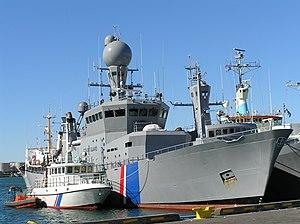
La Garde-côtes d'Islande est la garde-côtière de la République d'Islande. Les missions principales des garde-côtes islandais consistent en la recherche, le sauvetage, la protection et la conservation des ressources naturelles. La Garde-côtes joue un rôle central dans la défense islandaise. Ses missions se sont élargies au fil des années pour inclure la surveillance de l'espace aérien islandais.
La classe Ægir est un type de patrouilleur utilisé par la Garde-côtes d'Islande. Actuellement, deux navires de cette classe sont en service: Ægir et Týr. Les navires ont été construits au Danemark et ont été commissionnés entre 1967 et 1975. Leur mission est d'accomplir des opérations de police au large de la zone économique exclusive islandaise.
Le Týr, ou Týr II, est un navire patrouilleur islandais de la classe Ægir, utilisé par la Garde-côtes d'Islande. Les principales missions du navire sont la surveillance la Zone économique exclusive de l'Islande et la recherche et le sauvetage en mer.